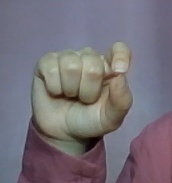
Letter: fa